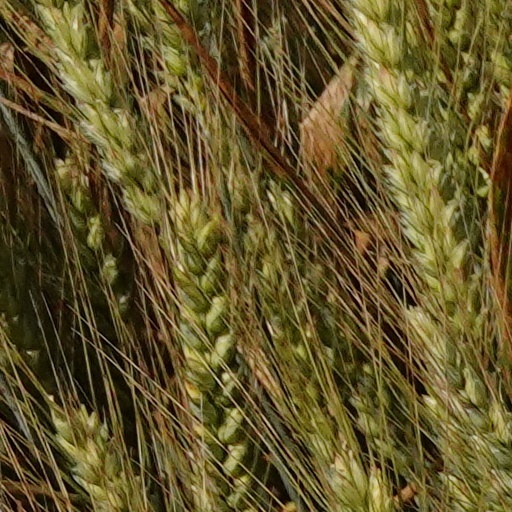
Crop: wheat